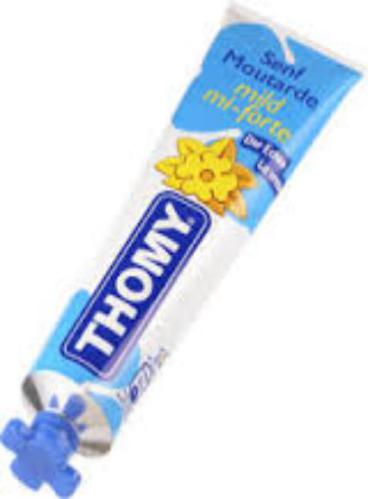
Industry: Food